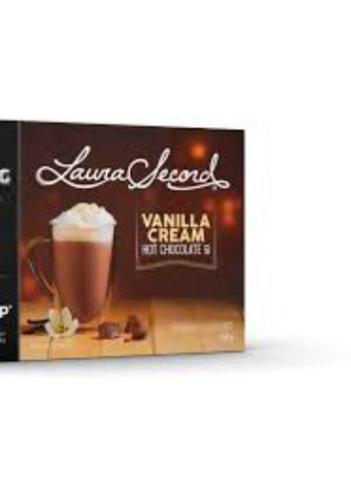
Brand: laura secord chocolates
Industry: Food